Child Maintenance and Enforcement Division

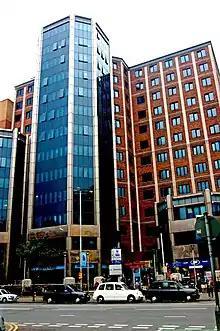
The Great Northern Tower, home of the Child Maintenance and Enforcement Division

The Child Maintenance and Enforcement Division (CMED), part of the Northern Ireland Department for Social Development, ensures that parents not living with their children continue to give them financial support. The agency began operating on 1 April 2008, replacing the Northern Ireland Child Support Agency which, according to Secretary of State for Work and Pensions John Hutton MP, was not working and needed to be replaced by a "smaller, more focused" body.